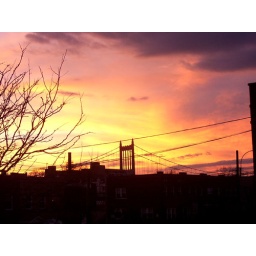
View of the triborough bridge from my house in Astoria, NY